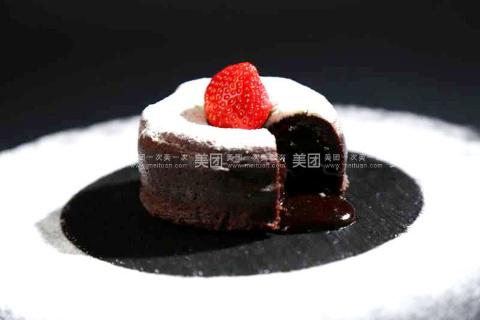
Label: suffle